Colochirus robustus

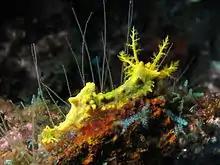
"C. robustus" near Komodo, Indonesia

"Colochirus robustus" is roughly cylindrical with 5 shallow longitudinal ribs and grows to about in length. It has an angular appearance and fingerlike or thornlike protuberances on the ribs. At the anterior end is a ring of about eight large, feathery feeding tentacles. There is a slight transverse indentation near the rounded posterior end. There are three rows of tube feet on the underside. The colour is a vivid yellow, sometimes with grey between the ridges.